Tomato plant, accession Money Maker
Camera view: horizontal (90 deg, fisheye); turntable rotation: 60 degrees
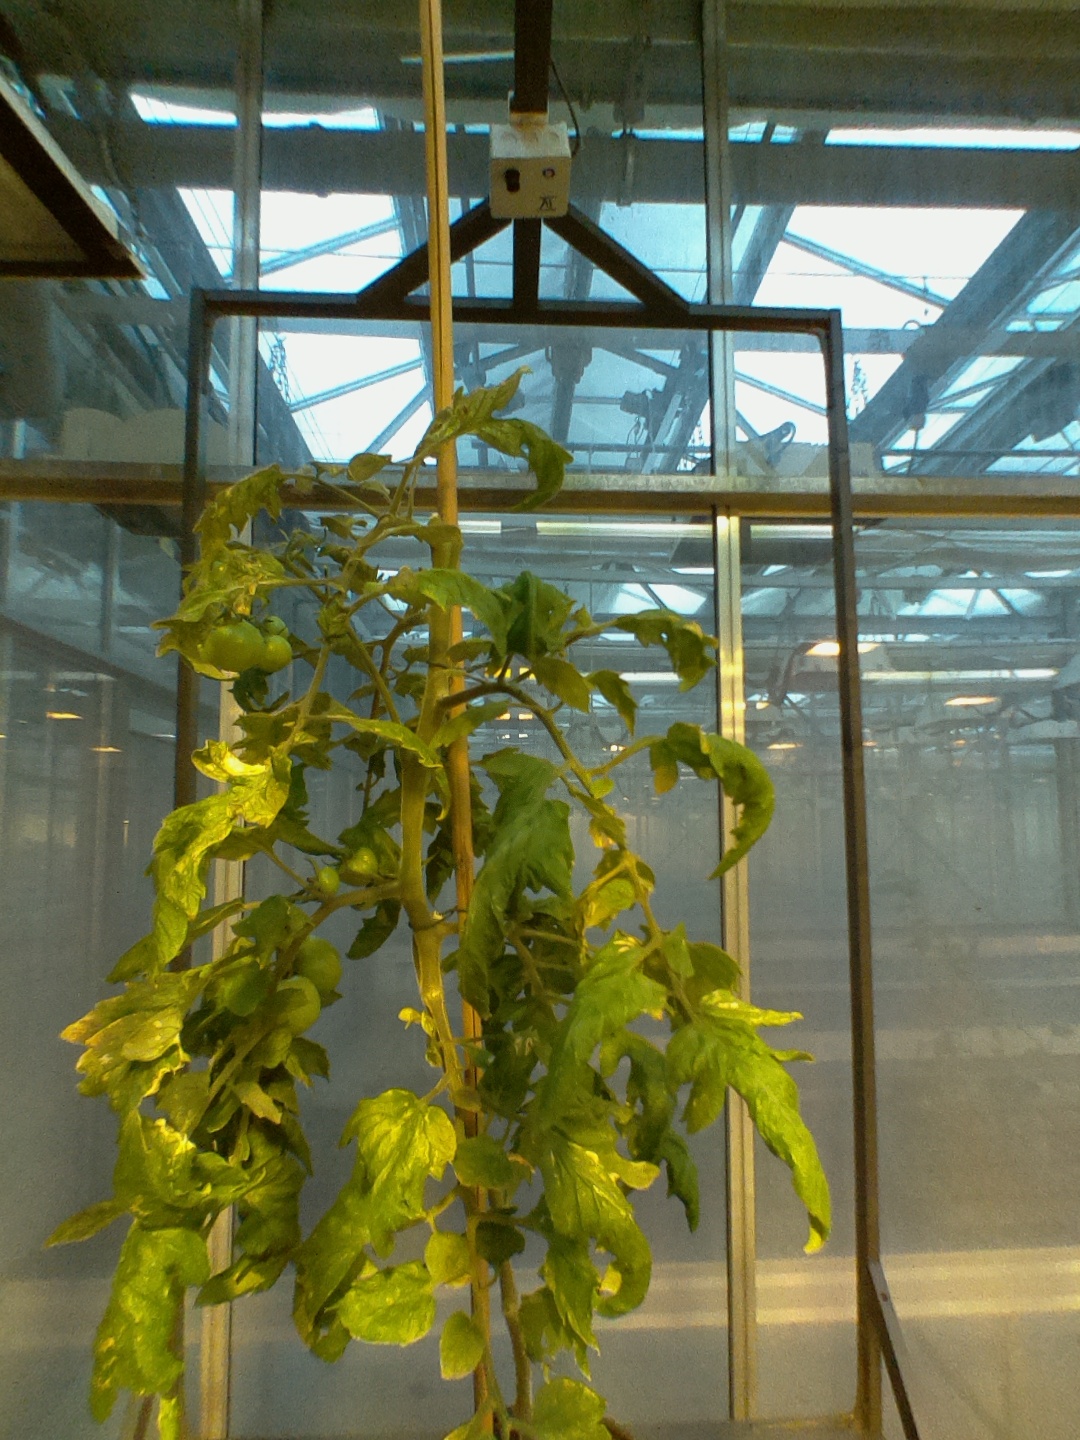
BBCH growth stage 78: 80% -90% of final fruit size